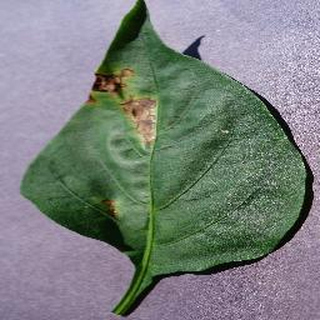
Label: bell_pepper_bacterial_spot